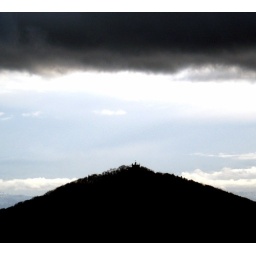
dark castle under dark cloud